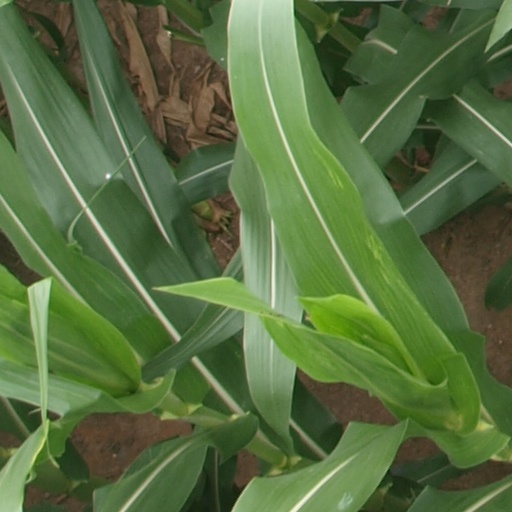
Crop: maize; corn